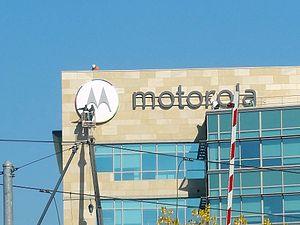
Motorola Mobility est une entreprise américaine des télécommunications détenue par Lenovo. Son siège social se situe dans l'État américain de l'Illinois, à Libertyville.